List of ballets by title

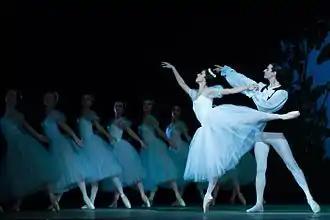
Scene from

The following is a list of ballets with entries in English Wikipedia. The entries are sorted alphabetically by ballet title, with the name of the composer (or the composer whose music the ballet is set to) and the year of the first performance.